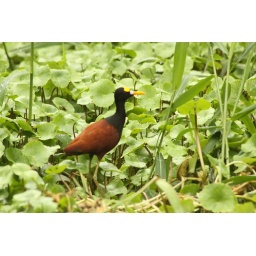
A cute duck in Turtoguero rainforest